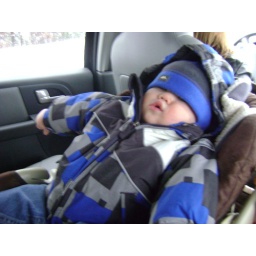
Ryan got his new winter jacket and hat but now he won't fit in his car seat.